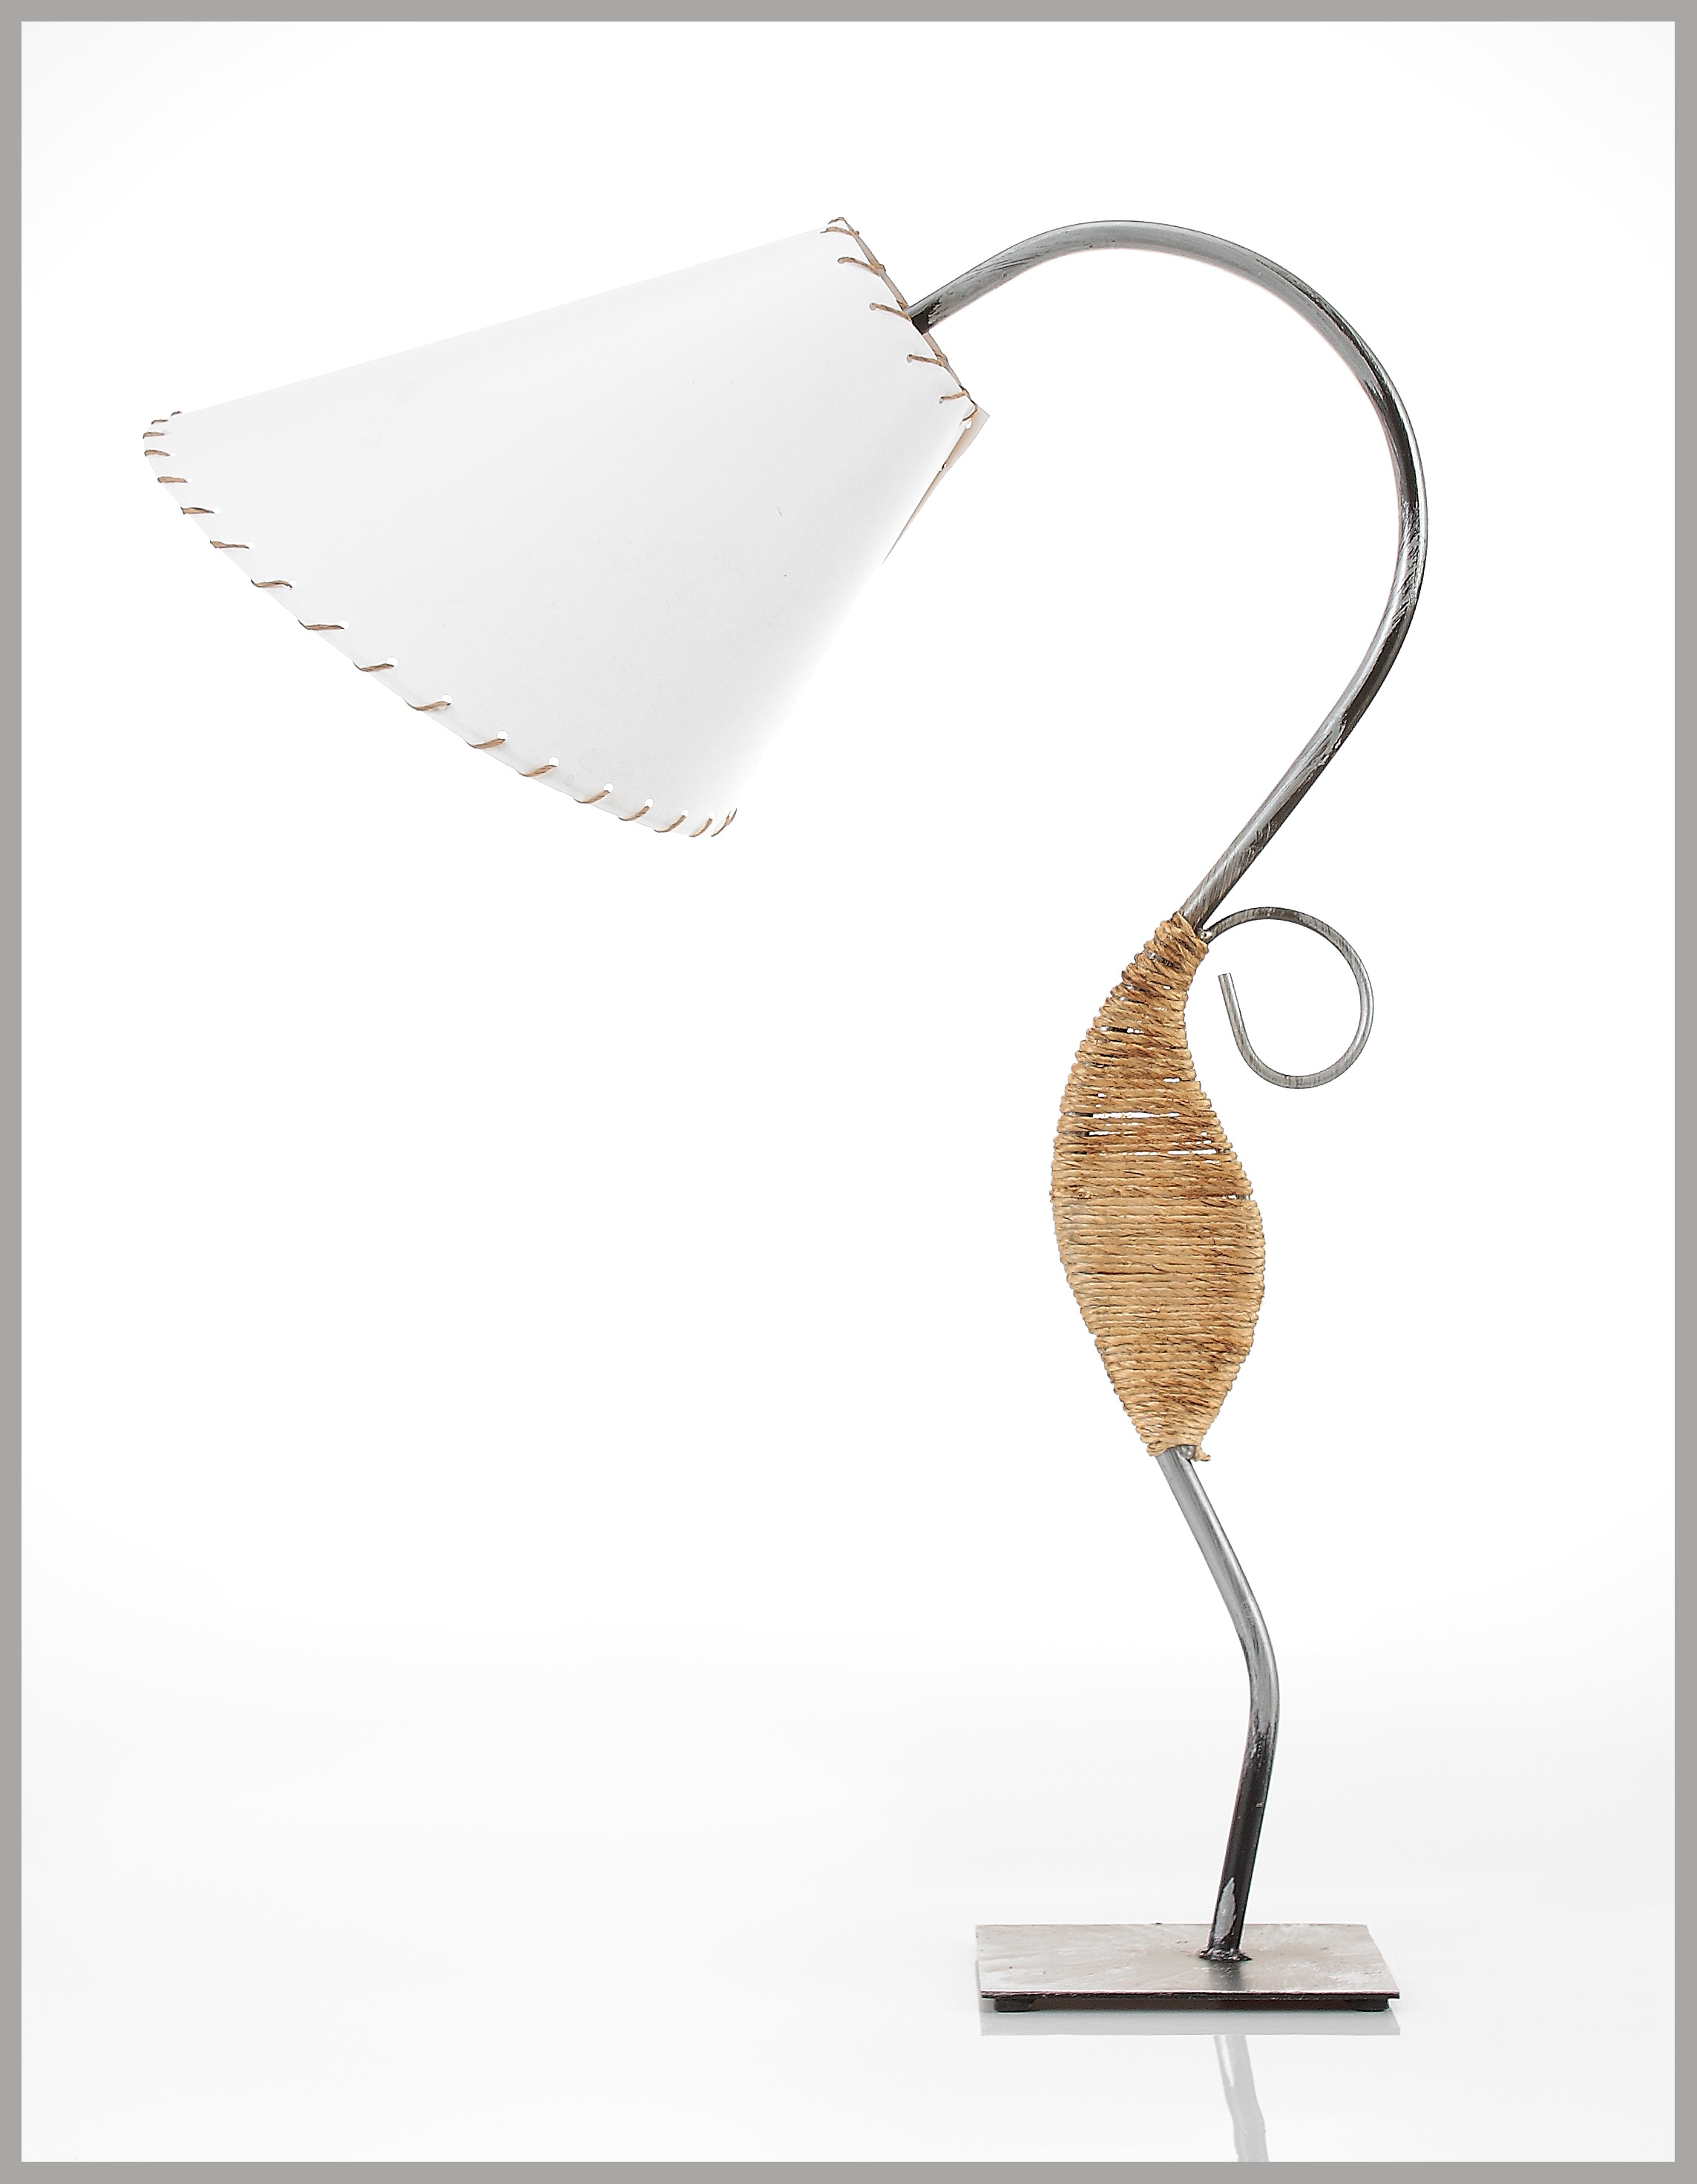
table, light, architecture, home, decoration, metal, lamp, electricity, furniture, lighting, inside, design, rectangle, moustache, light fixture, iron, wrought iron, sconce